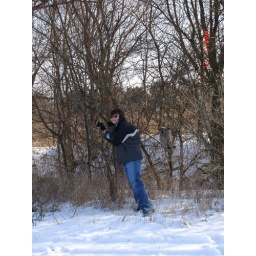
in the non pine tree section of the forest